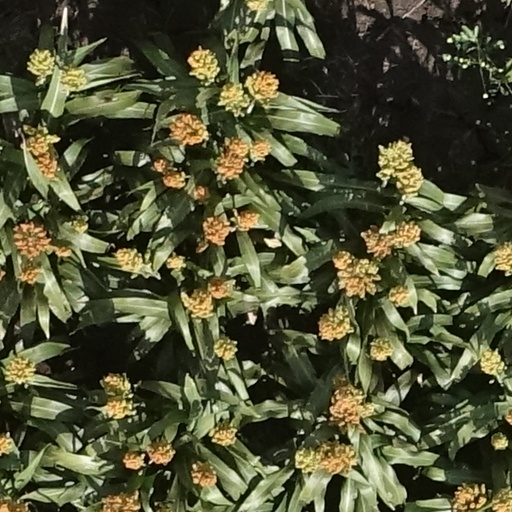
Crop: sorghum